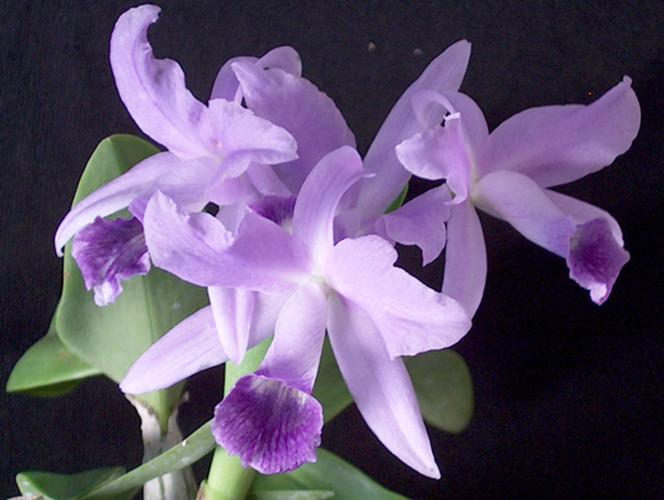
Label: ruby-lipped cattleya